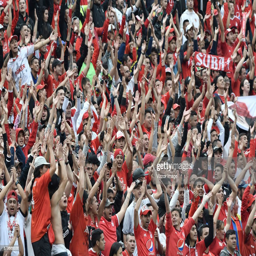
fans cheer their team during a match as part of the round of sports association .